Sugarcane mill

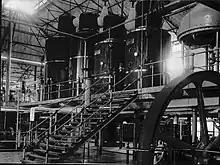
A multi effect evaporator on East Java c. 1922

The evaporation process serves to concentrate the clarified juice. The most widely used evaporator is a multiple-effect evaporator of the Roberts type. The product of this step is syrup of 78 to 86% purity with a soluble solid content of 60-65°Brix and containing 3.5-4.5% invert sugars.